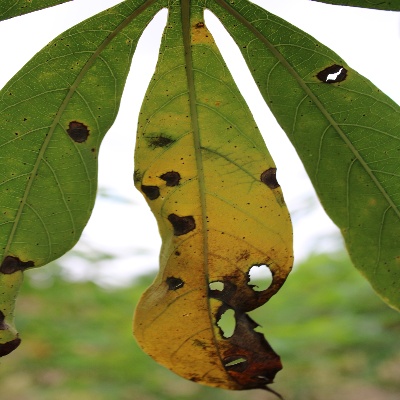
Crop: Cassava
Condition: brown spot